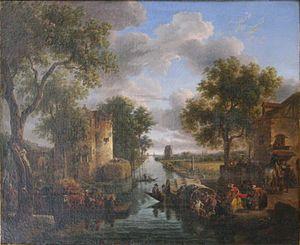
Jean-Louis de Marne, parfois orthographié Demarne ou Demarnette, est un peintre et graveur de genre français, né à Bruxelles en 1752 et mort le 24 mars 1829 aux Batignolles.